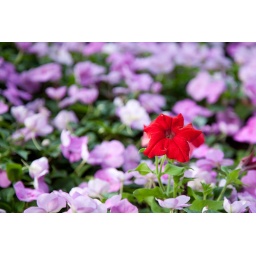
A red flower in the middle of a bunch of purple ones.